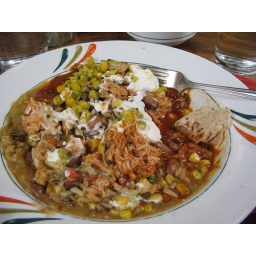
meal in a bowl at the apple tree cafe (taos, nm)